Elizabeth Monk

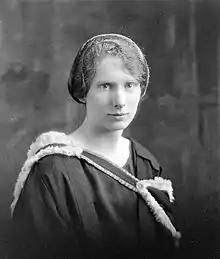

Elizabeth Carmichael Monk (August 4, 1898 – December 26, 1980) was a Canadian lawyer and Montreal city councillor. In 1942, she became one of the first two women admitted to the Quebec Bar, alongside Suzanne Raymond Filion. In 1980, she was one of five recipients of the Governor General's Award in Commemoration of the Persons Case.